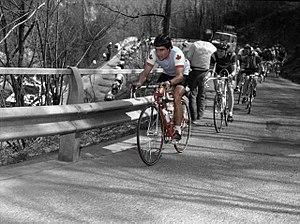
Gervais Rioux est un coureur cycliste canadien.